Wish Upon the Pleiades

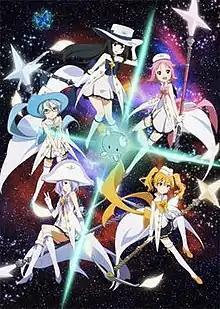
The cast of "Wish Upon the Pleiades".

is an original net animation series produced by Gainax in collaboration with Japanese automaker Subaru. The series was released on YouTube in four parts on February 1, 2011, with the English-subtitled version appearing six days later. An anime television series aired in Japan between April and June 2015. It was the final anime series to be produced by Gainax before their closure on June 7, 2024.